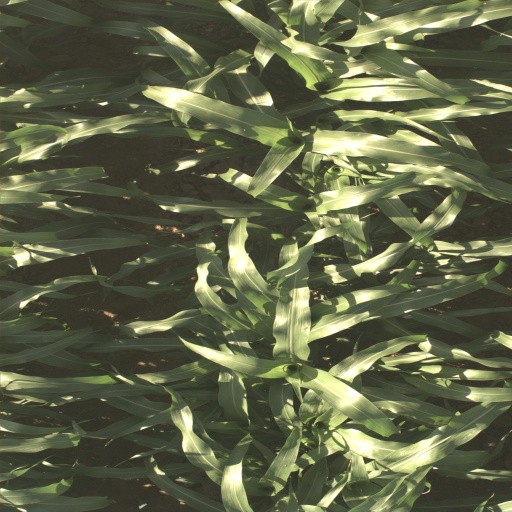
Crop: sorghum